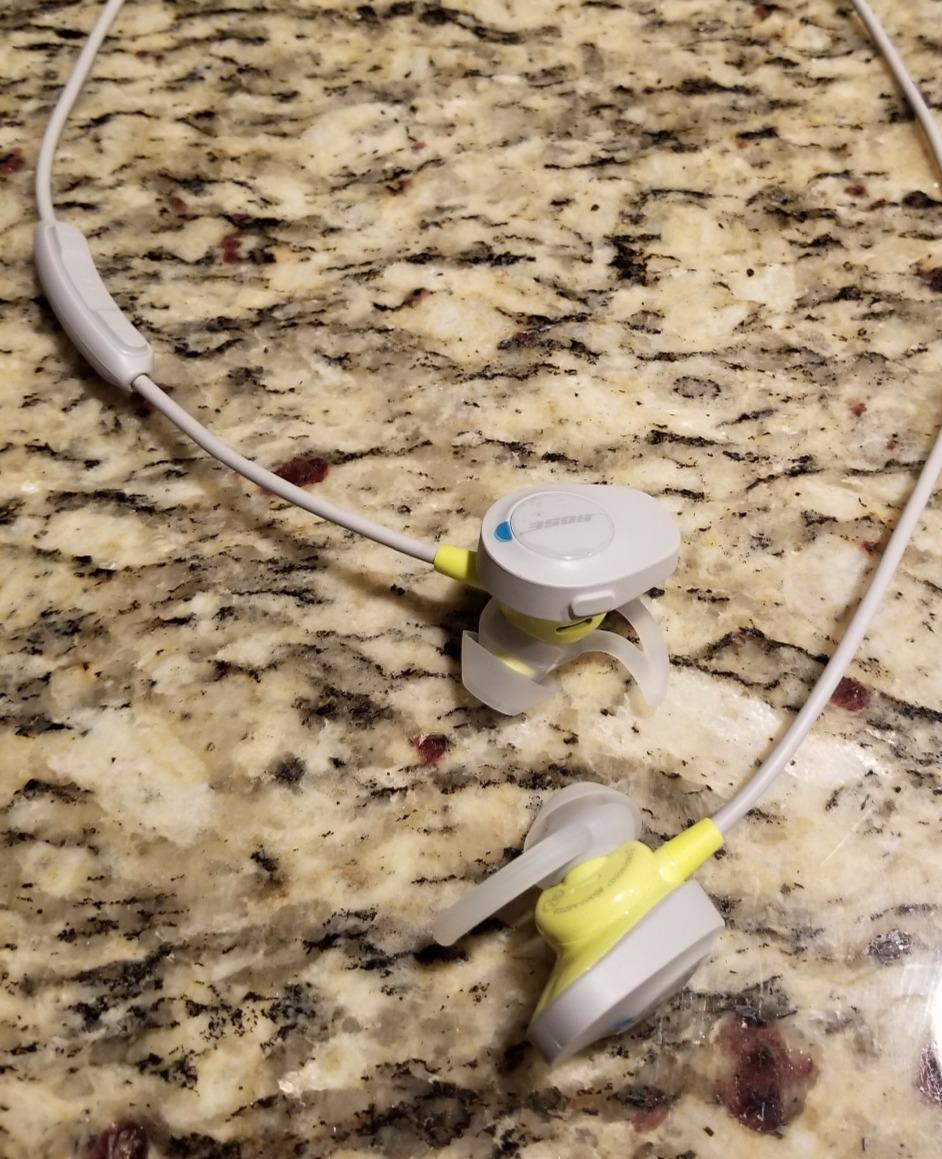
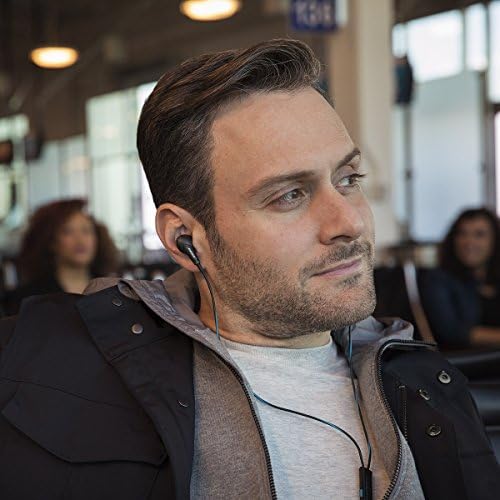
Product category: headphones
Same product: no